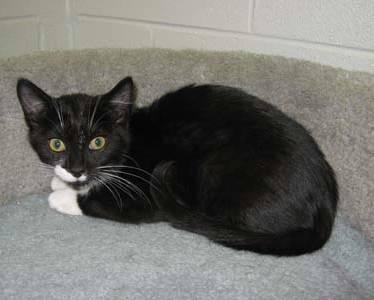
cat